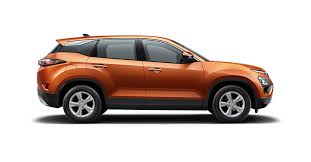
Vehicle type: Cars